Ra'ana Liaquat Ali Khan

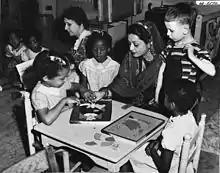
Begum Liaquat Ali Khan touring New York's Children's Centre

After her husband's death, Ra'ana went on to start her career as a stateswoman that lasted more than 2 decades. In 1952, Ra'ana was the first Muslim woman delegate to the United Nations. In 1954, the Government of Pakistan had appointed her as Pakistan's Ambassador to the Netherlands, and also was the first woman ambassador of Pakistan. She represented Pakistan in the Netherlands until 1961 and was also the doyen of the Diplomatic Corps. In June 1966, she was appointed as Pakistan's Ambassador to Italy and stayed there until 1965. Later, she was directed to Tunisia as Pakistan's Ambassador to Tunisia and held this position until March 1966. Following her return to Pakistan, Ra'ana joined Rana Liaquat Ali Khan Government College of Home Economics as Professor of Economics and stayed there until 1973. The Government College University awarded her an honorary doctorate in economics and conferred her with a Doctor of Philosophy in Economics in 1967.